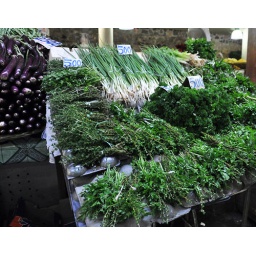
Fresh fruit and vegetables at the market in Port Louis, Mauritius.